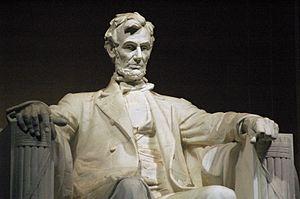
Abraham Lincoln : Chasseur de Vampires est un film américain produit et réalisé par Timur Bekmambetov sur le scénario de Seth Grahame-Smith d'après son propre roman homonyme, sorti en 2012.